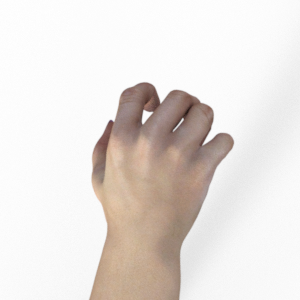
Label: rock